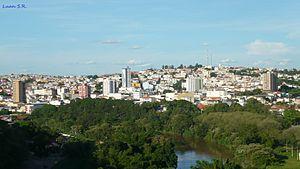
Três Corações nommée ainsi en raison de l'appellation de la chapelle dite des Cœurs de Jésus, Marie et Joseph autour de laquelle la jeune communauté villageoise s'est regroupée vers 1800 est une ville de l'État brésilien du Minas Gerais. Elle compte environ 80 000 habitants pour une superficie de 826 km².